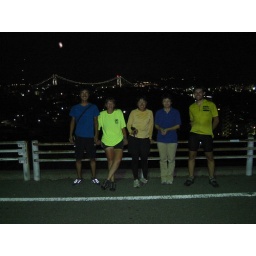
The next morning we would ride our bikes thru a tunnel below the bridge